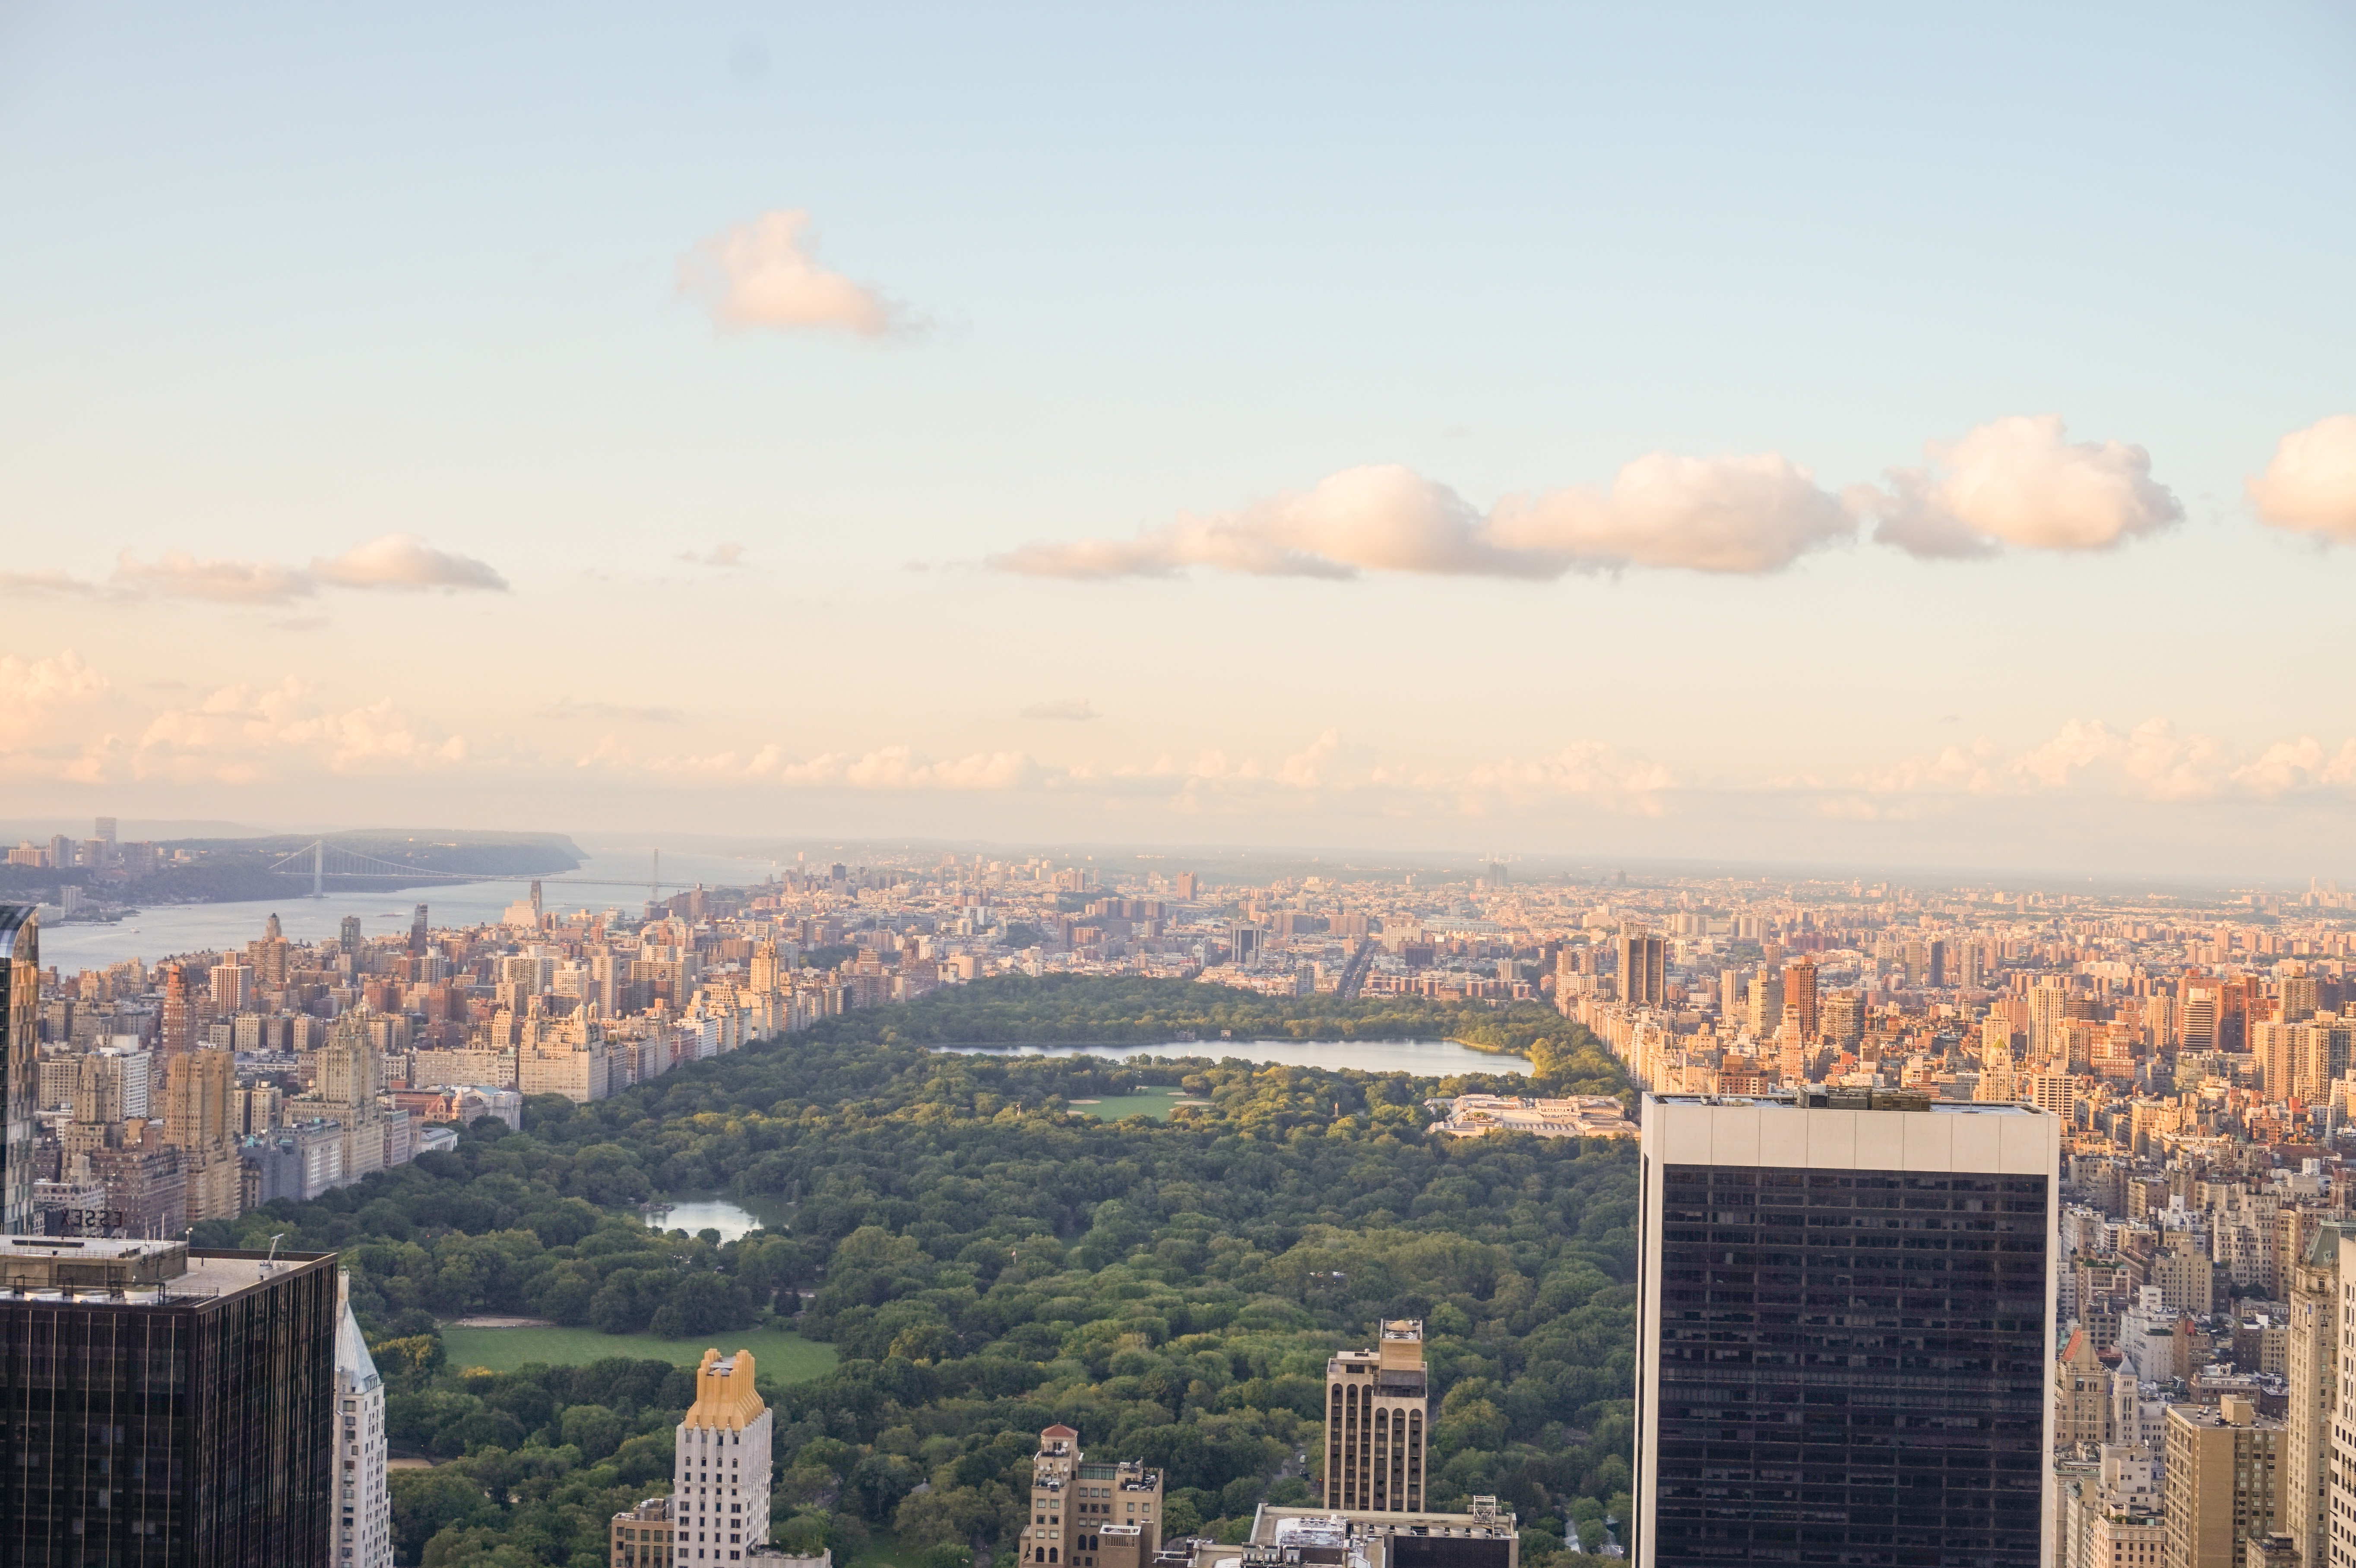
horizon, skyline, morning, city, skyscraper, cityscape, panorama, downtown, dusk, evening, haze, atmospheric phenomenon, human settlement, atmosphere of earth